M (2018 Finnish film)

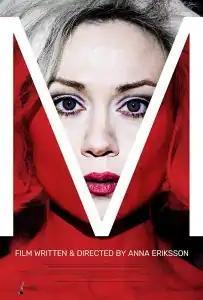
Film poster

M is a 2018 Finnish experimental film directed by Anna Eriksson. It was screened in the Venice International Film Critics' Week section at the Venice Film Festival. The film is loosely inspired by the last days of Marilyn Monroe.